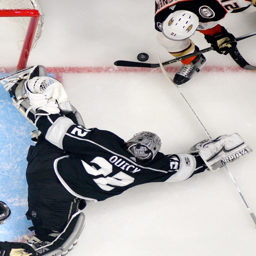
award winner , below , stops a shot by ice hockey right winger during the second period of a hockey game